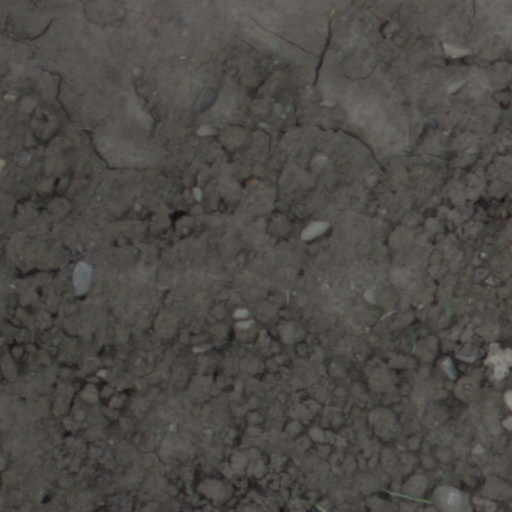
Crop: wheat